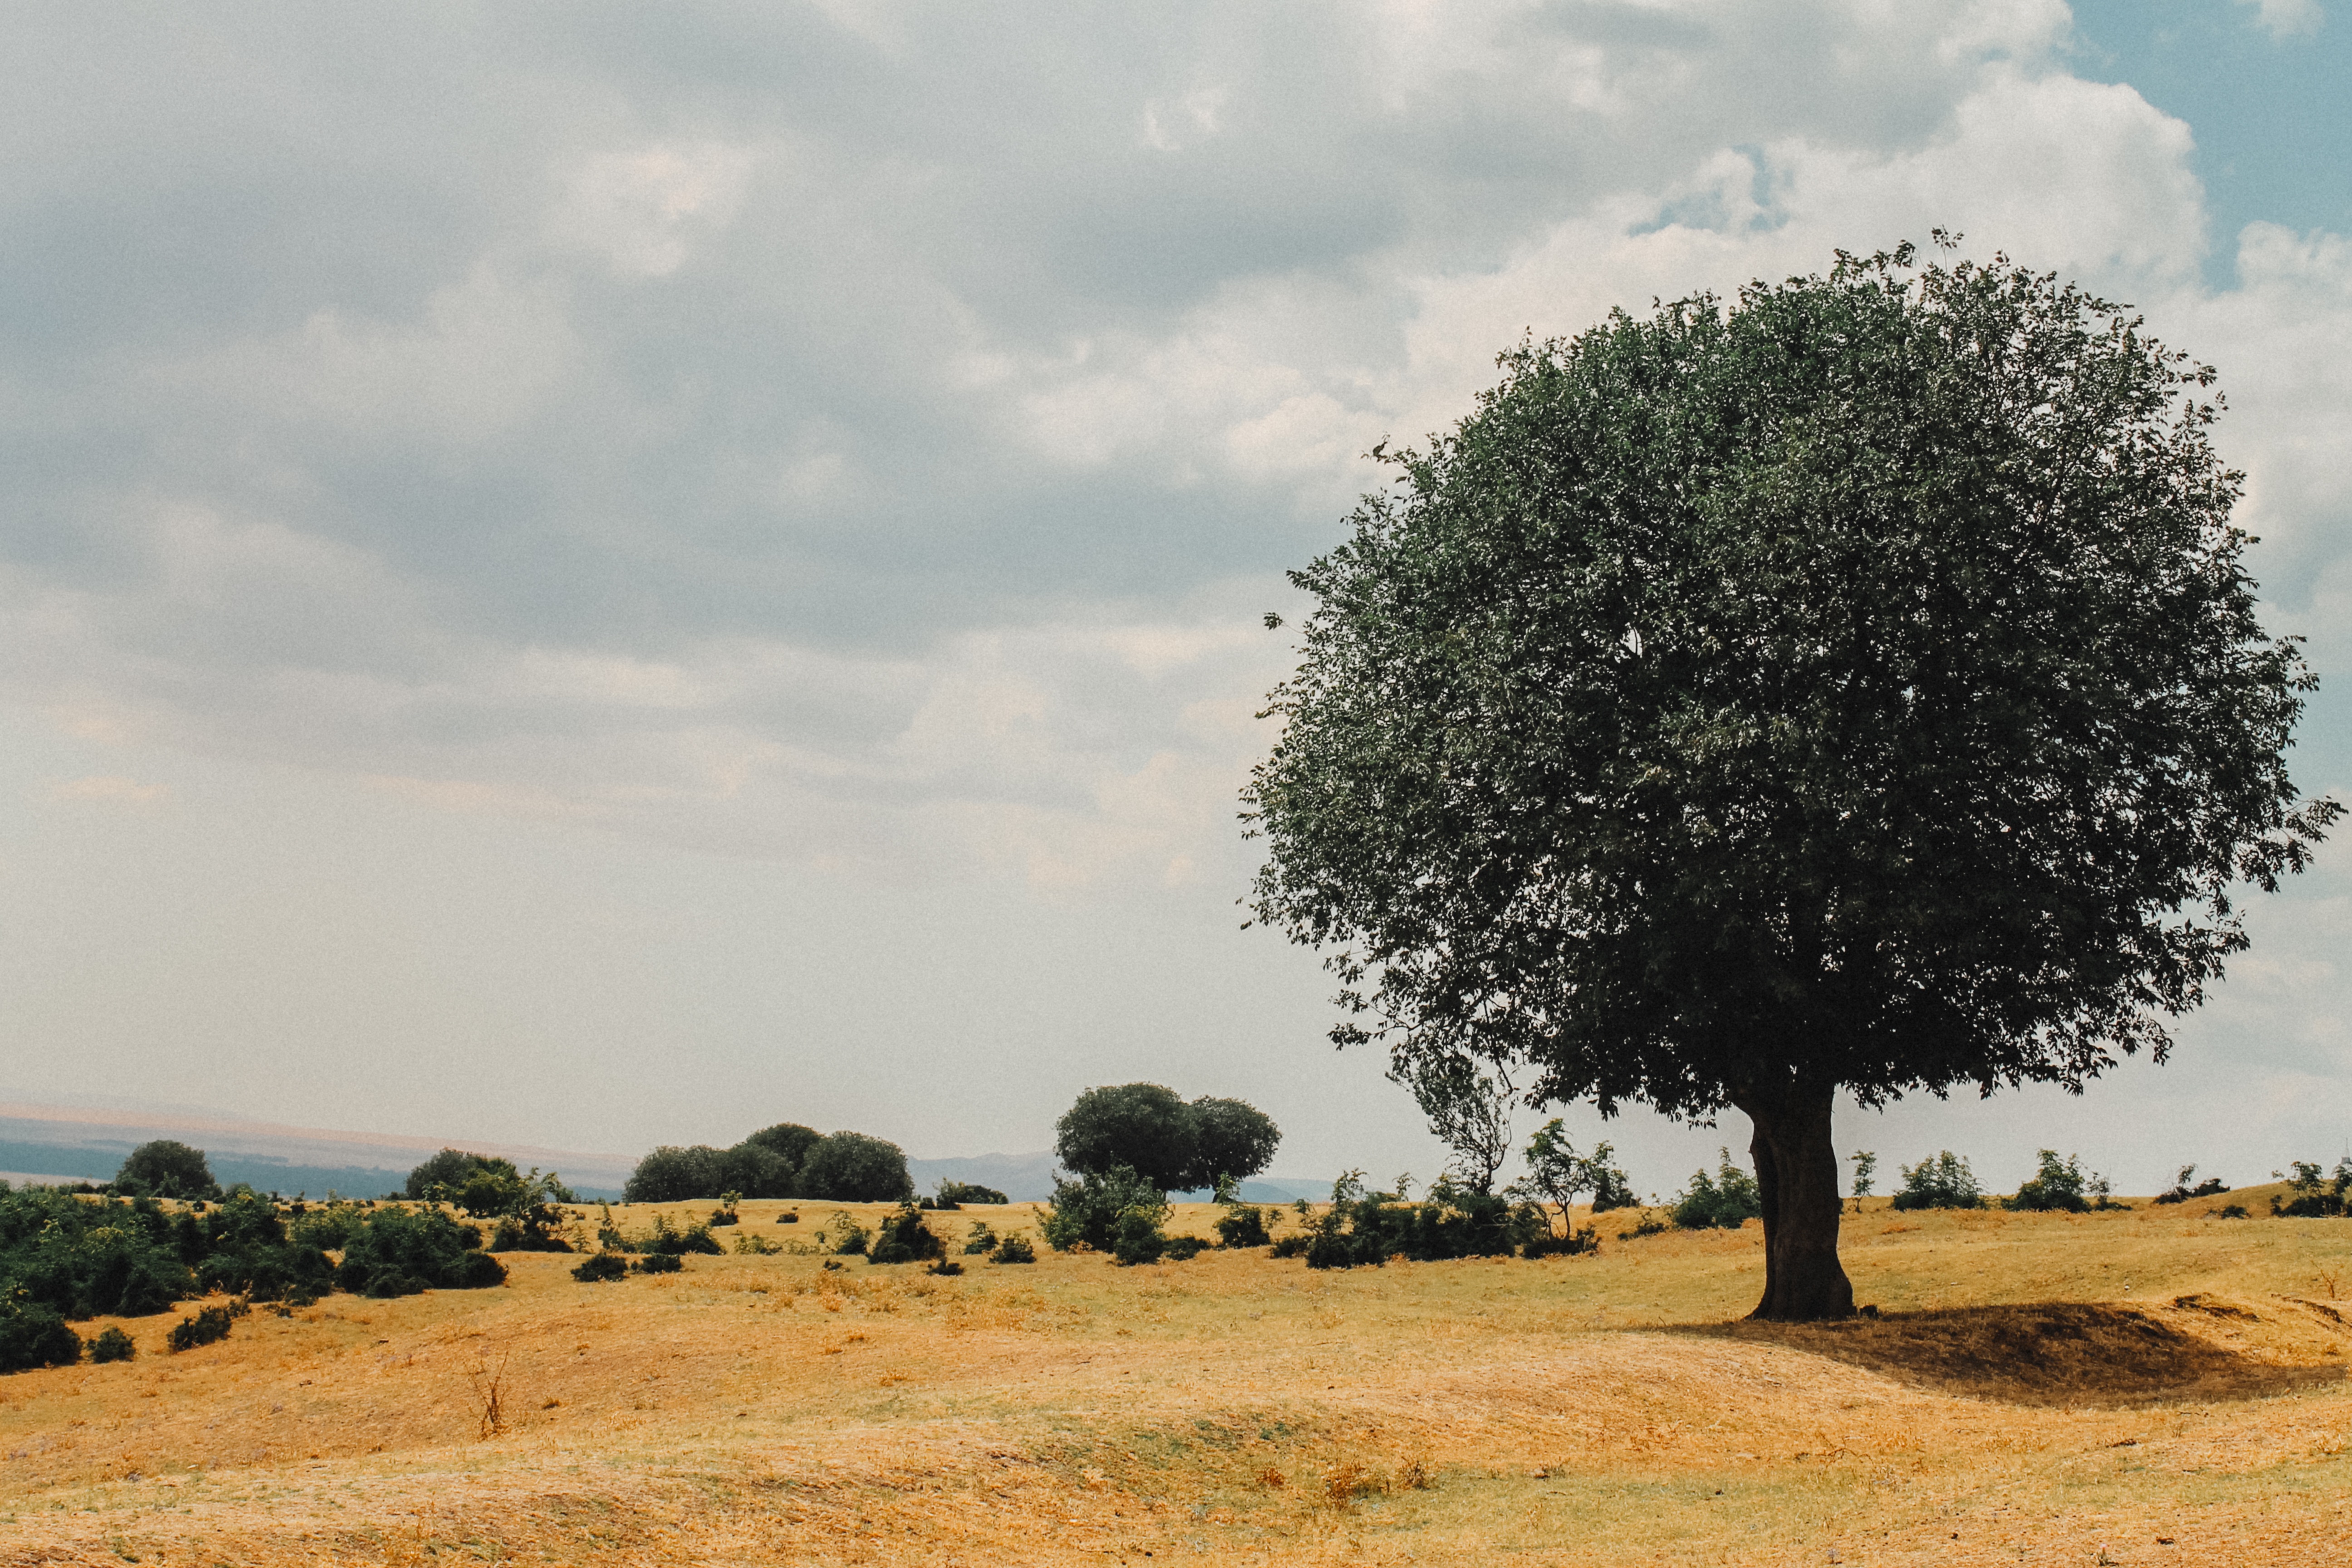
landscape, tree, grass, horizon, plant, sky, field, meadow, prairie, hill, wind, soil, agriculture, savanna, plain, grassland, ecosystem, rural area, natural environment, woody plant